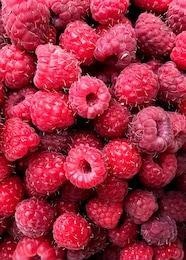
Label: raspberry